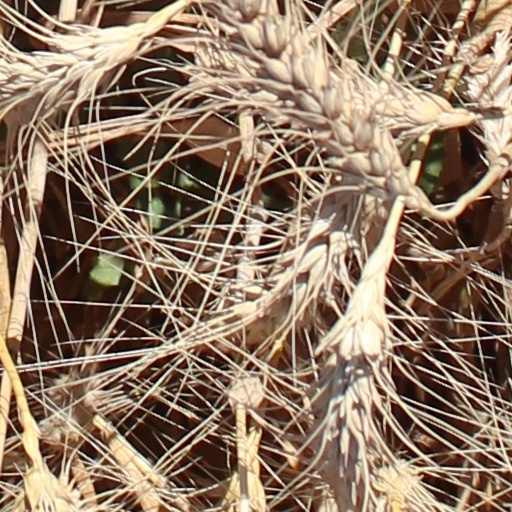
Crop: wheat